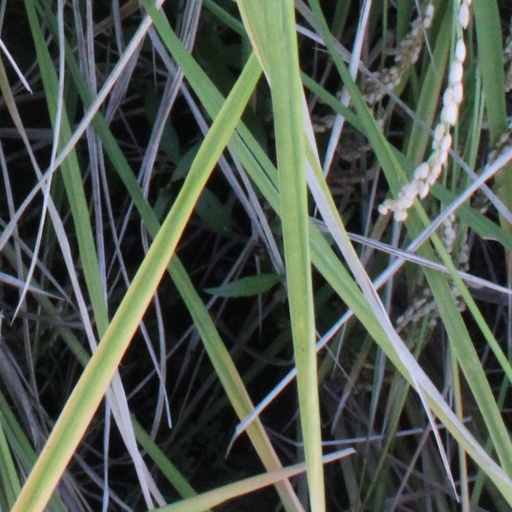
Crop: rice